Troy H. Middleton

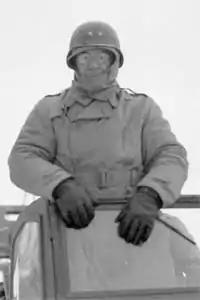
Major General Troy H. Middleton in the Ardennes, late 1944

The city was well organized for defense, and in the Battle for Brest Middleton's units went about capturing it methodically. The defense of the city was under German Generalleutnant Hermann Ramcke with whom Middleton carried on a dialog during the siege. Ramcke sent Middleton a map showing where several hundred American prisoners were being held in the city, but also placed on the map a number of red crosses where the Allies knew some good bombing targets were located, such as ammunition depots. Middleton wrote back to Ramcke telling him to remove some of the bogus red crosses, or some terms of the Geneva Convention might have to be ignored. Middleton also reminded Ramcke of the Allies' superior artillery and air power.